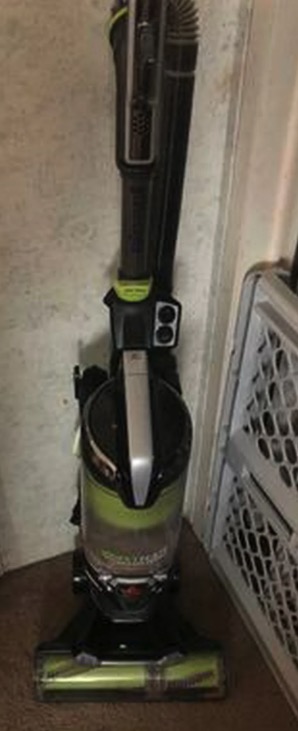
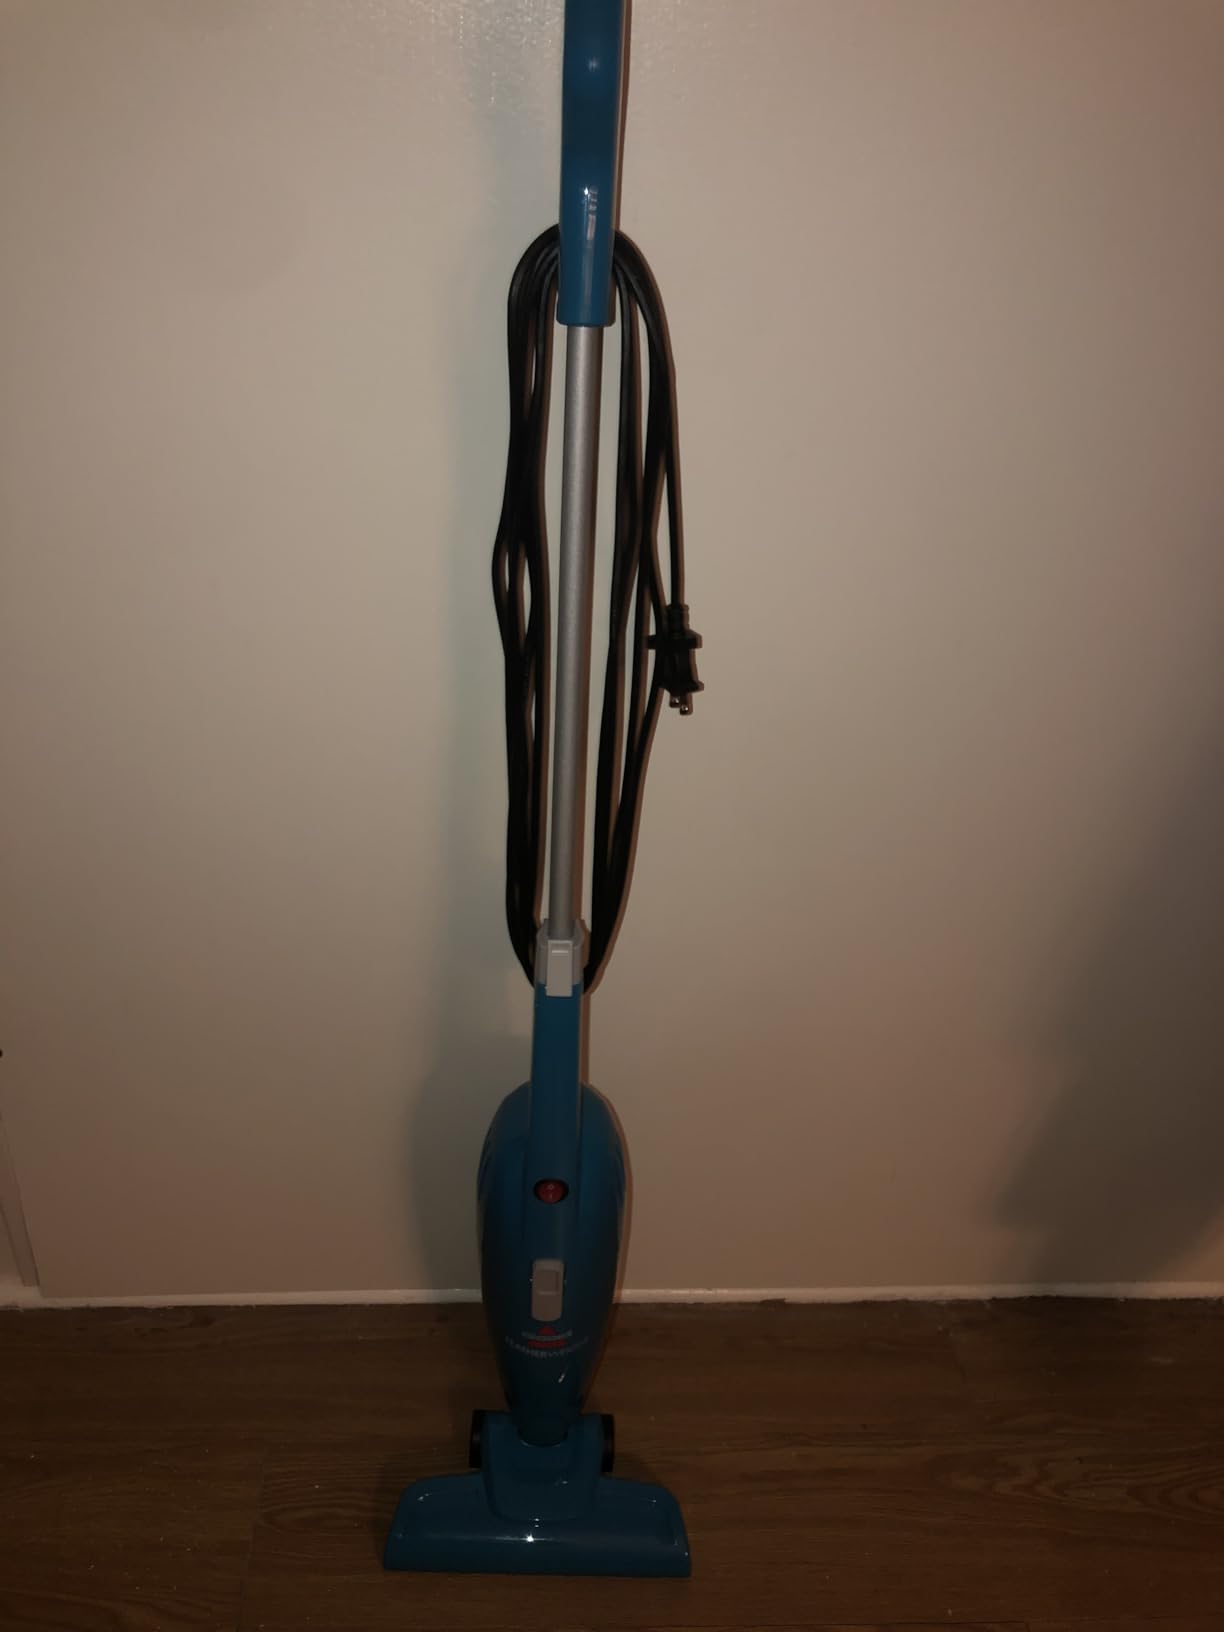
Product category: items_vacuum
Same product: no